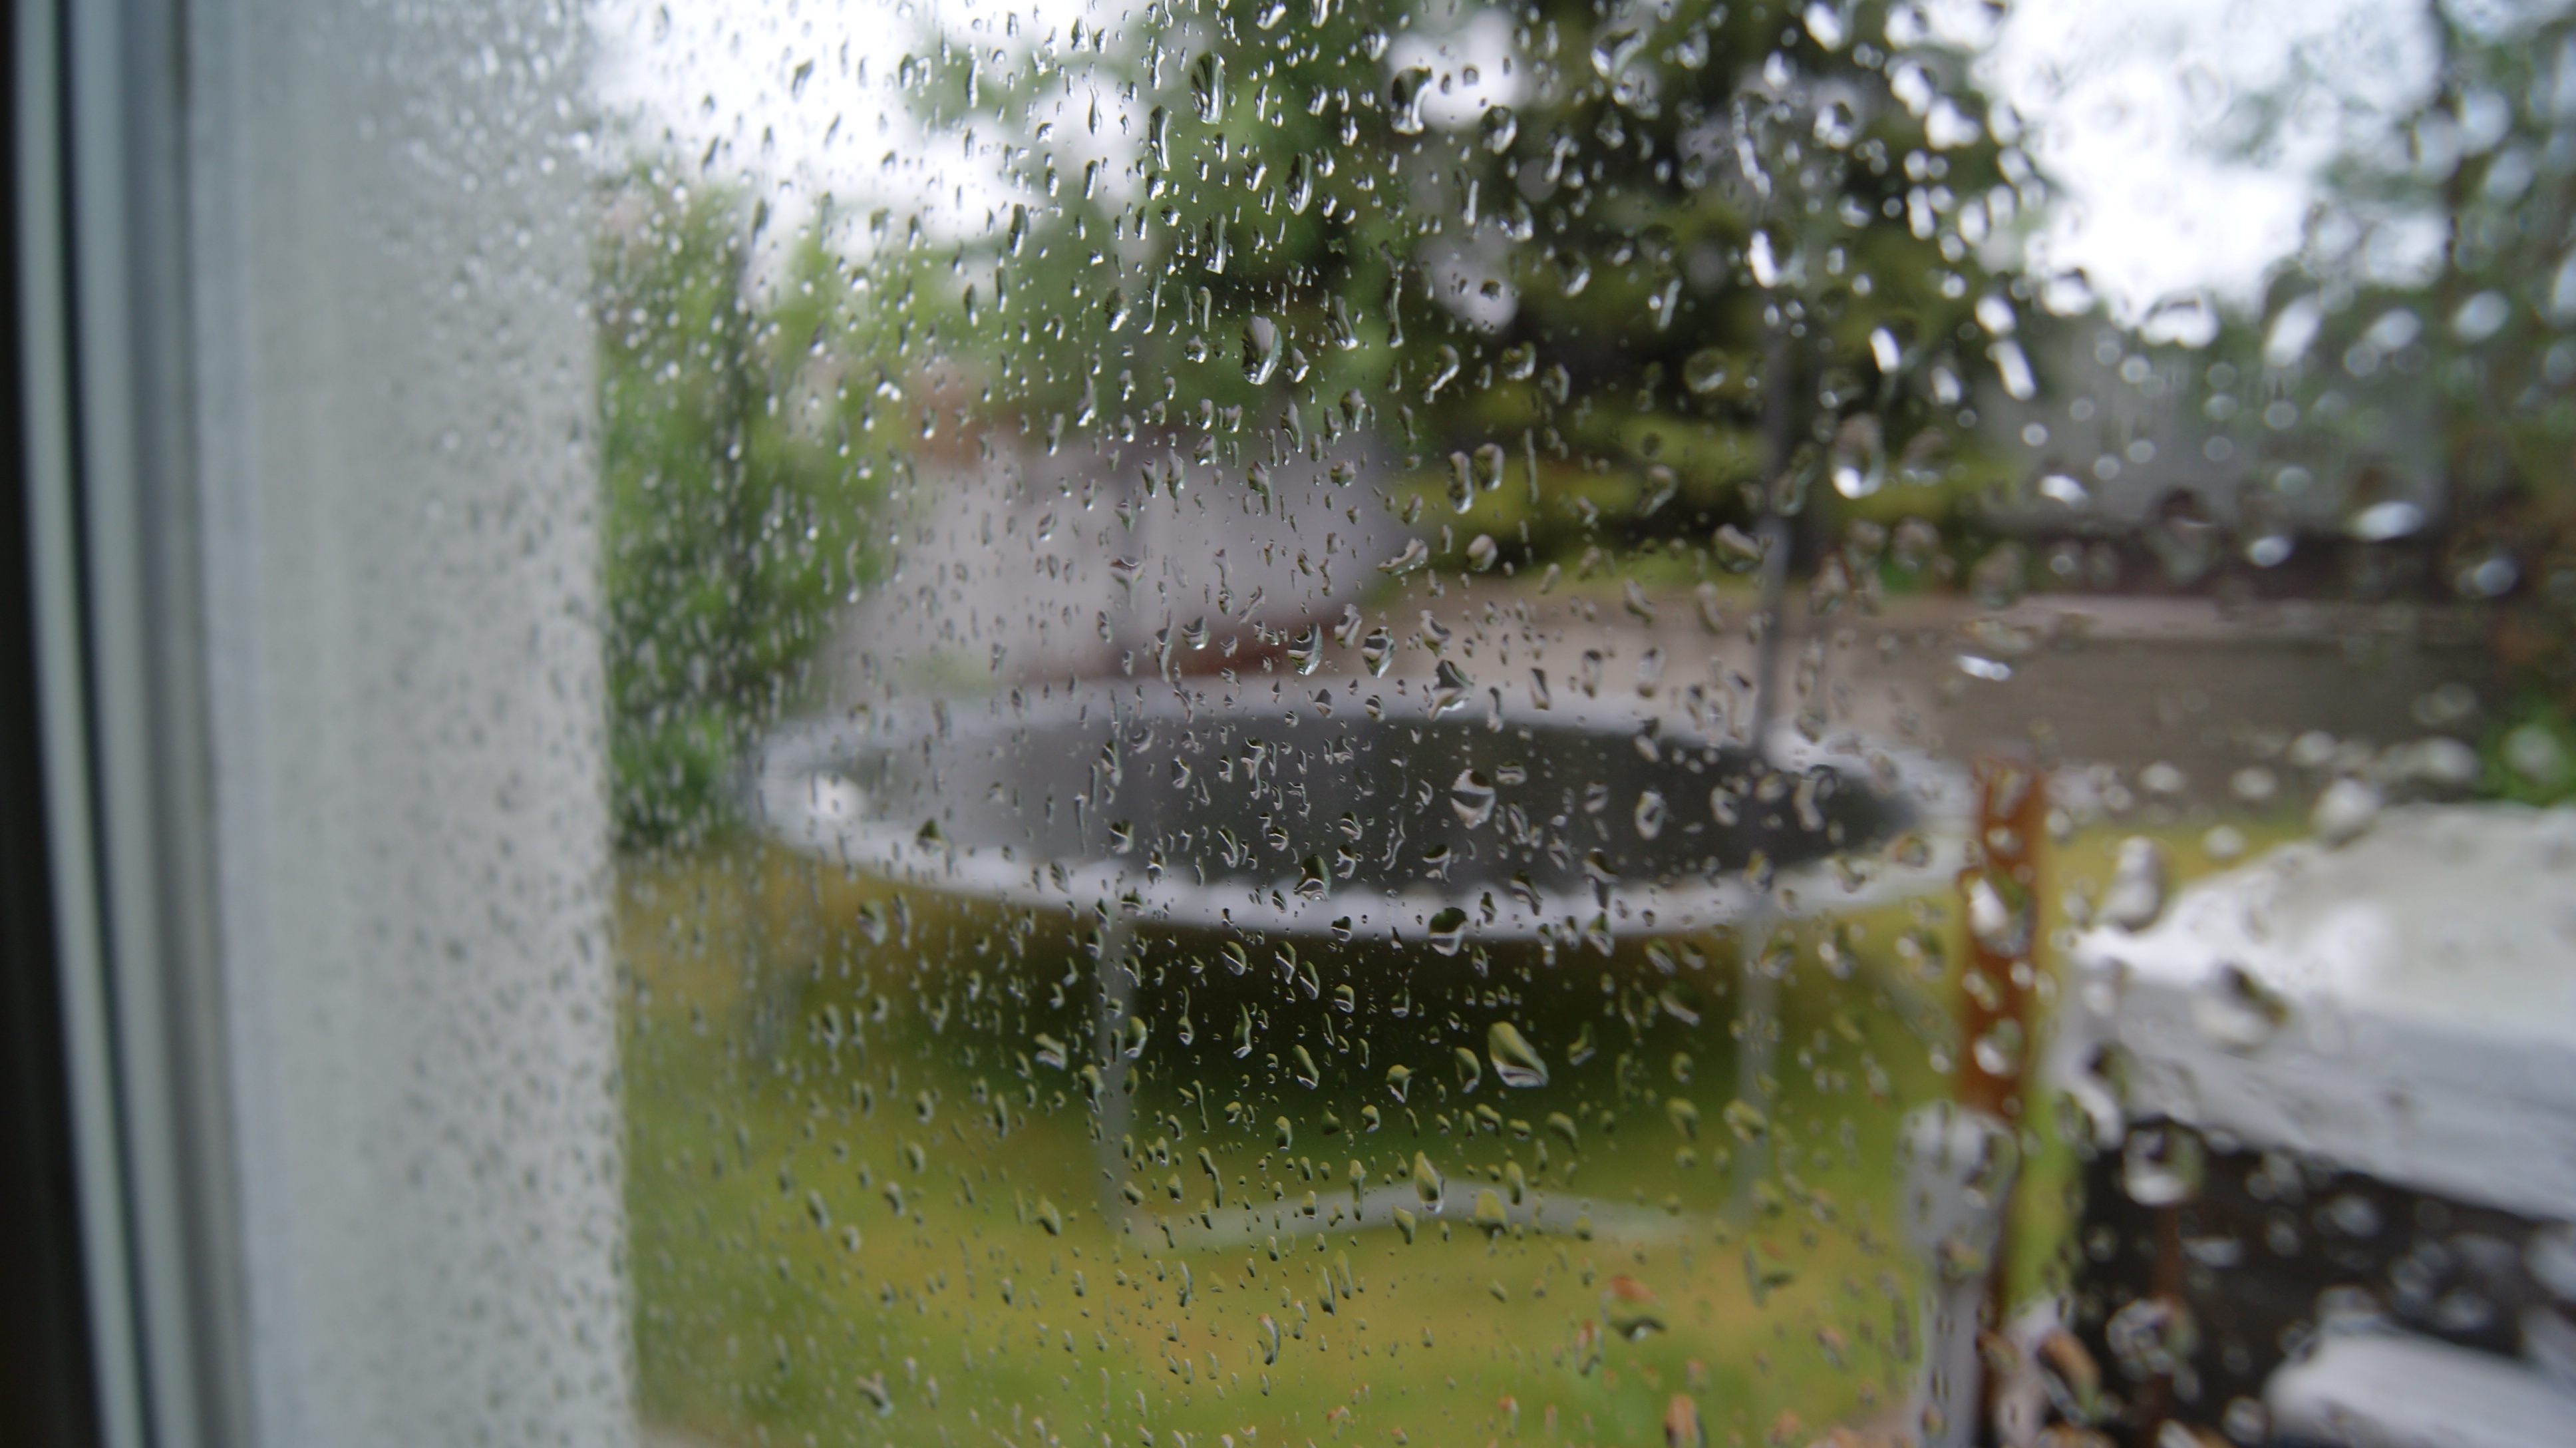
water, rain, green, weather, freezing